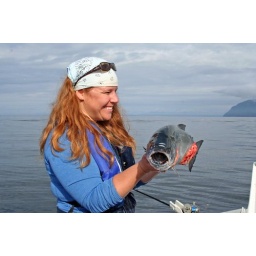
silver salmon fishing in valdez, alaska